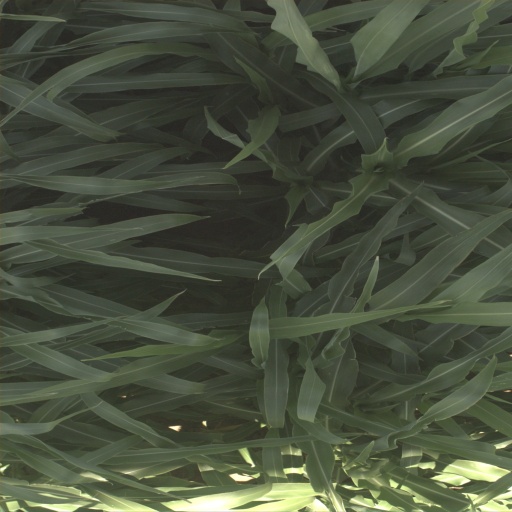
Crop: sorghum